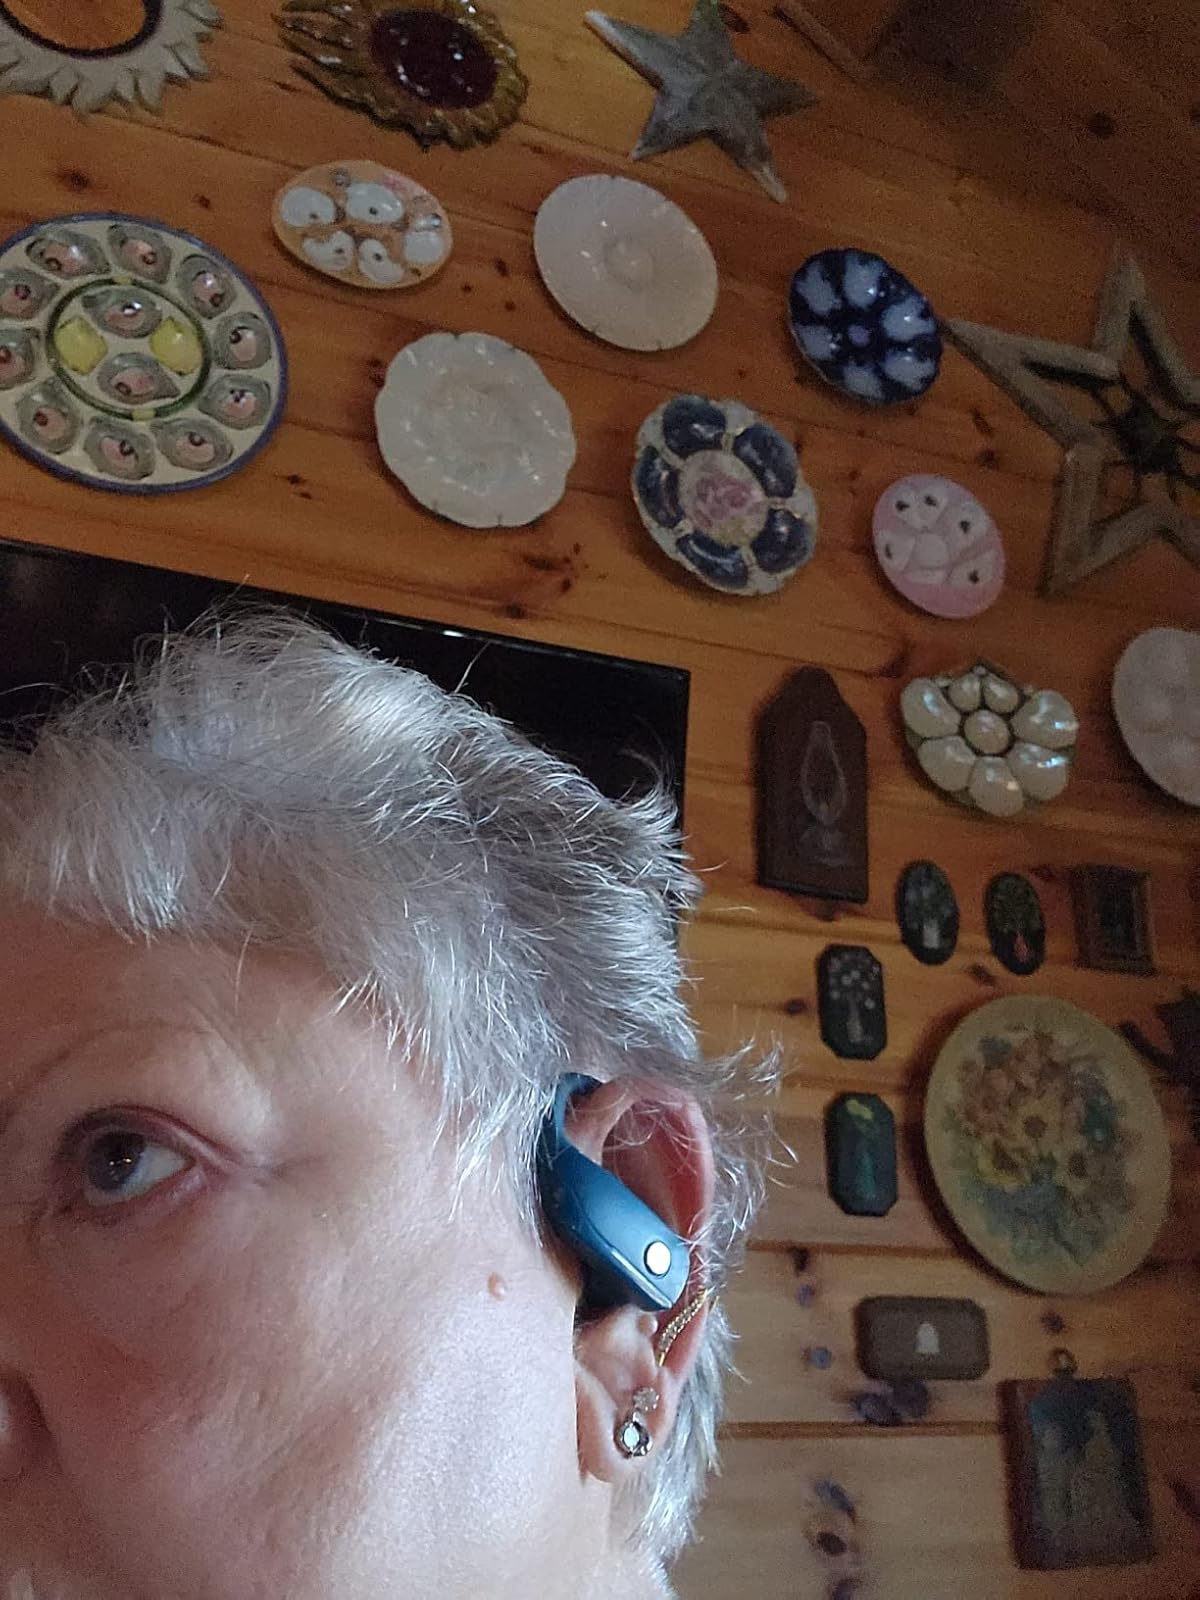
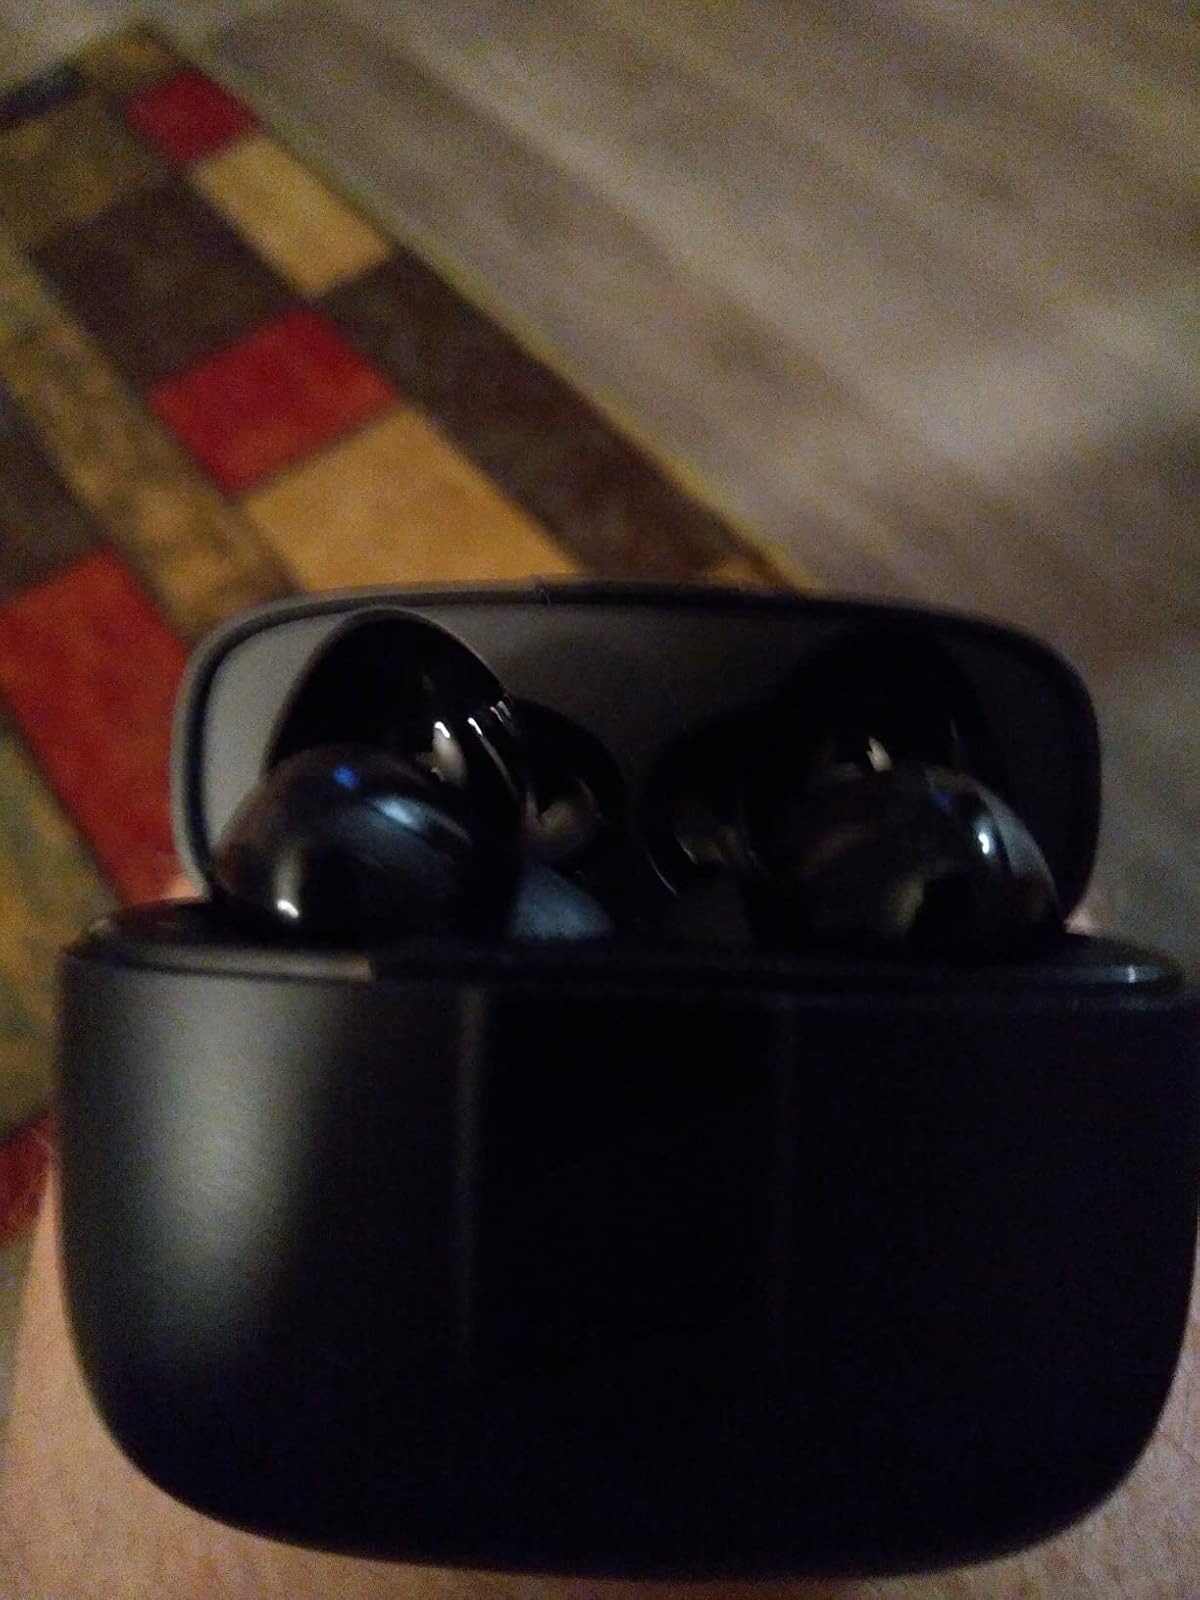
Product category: earbuds
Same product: no